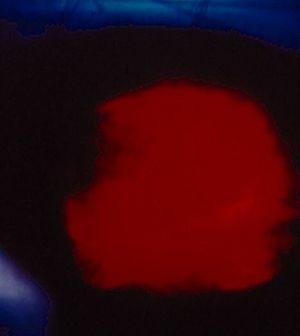
L'einsteinium est l'élément chimique de numéro atomique 99, ainsi nommé en l'honneur d'Albert Einstein. C'est un élément transuranien de la famille des actinides, radioactif et synthétique.